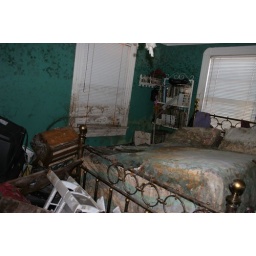
The water went about 1 foot above the metal book rack and settled down where the water line is on the window.